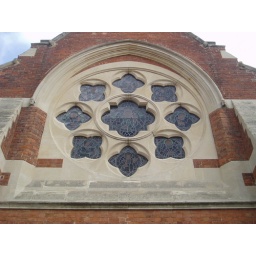
Rose window of the main facade of St Mary Immaculate, Warwick, designed by Edward Pugin in 1859.